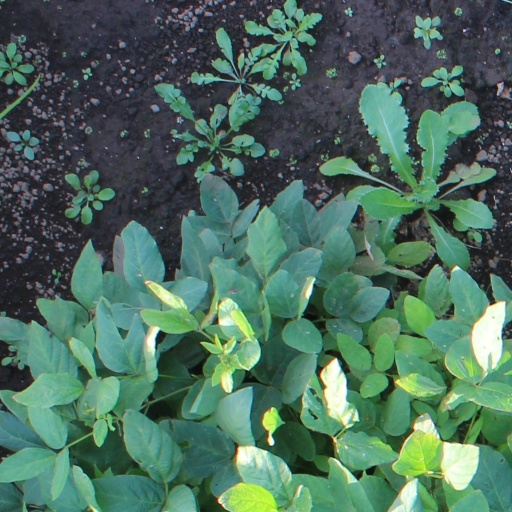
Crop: soybean